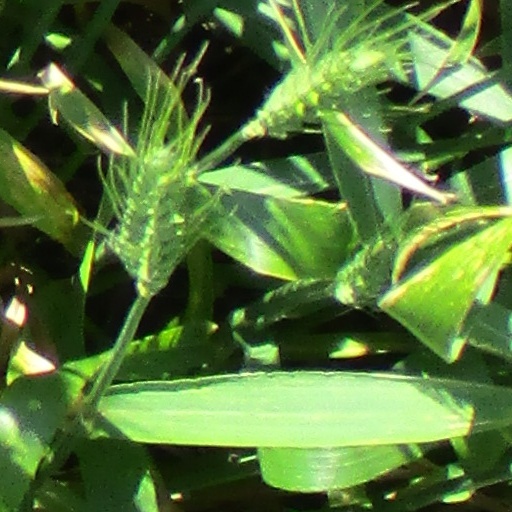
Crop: wheat